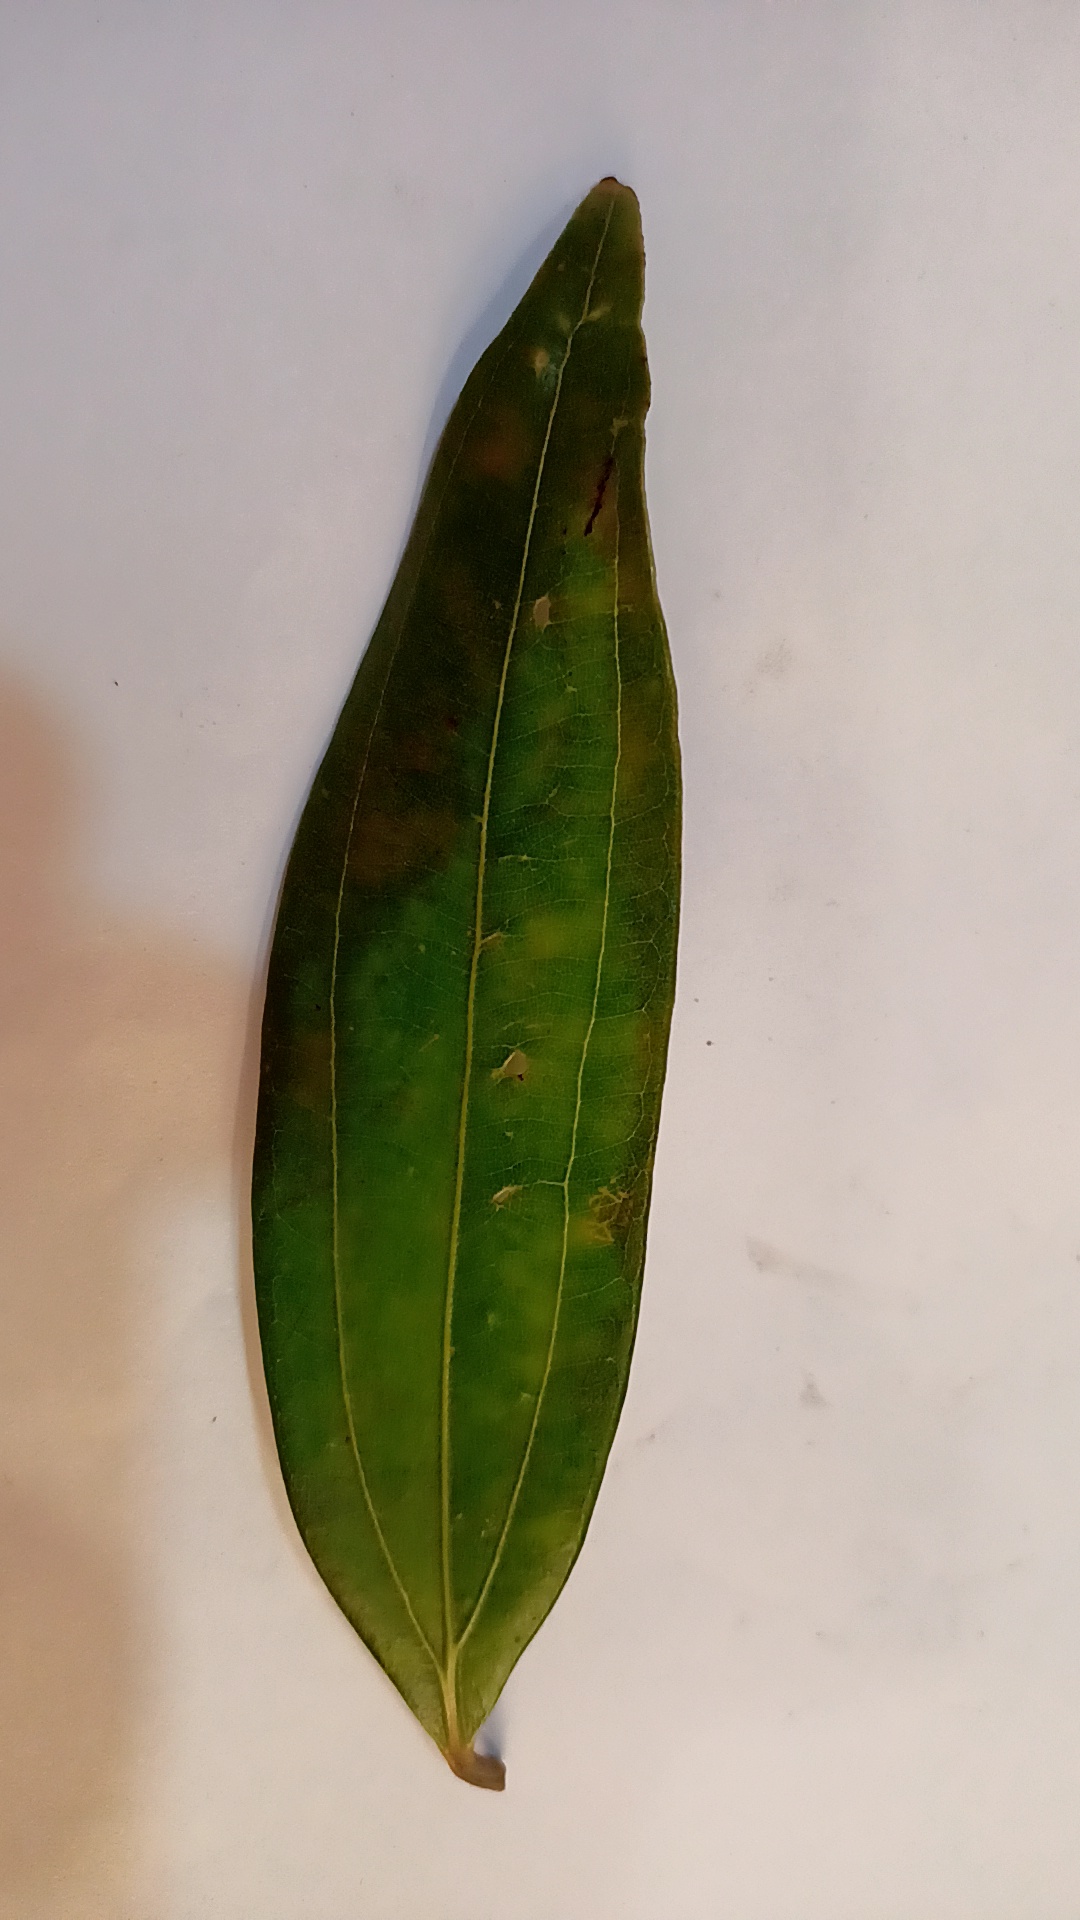
Label: Disease